Emily Chubbuck

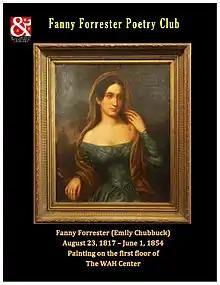
19th c. Portrait of Emily Chubbick, Fanny Forester. Painting in the Collection of the Yuko Nii Foundation of which I am president. On display at the Williamsburg Art & historical Center of which I am president. My own photo.

In 1845, Chubbuck met the author Horace Binney Wallace, whom she described as "a man of talent, a scholar, and a perfect gentleman". The two may have considered a romantic relationship before Wallace became aloof.